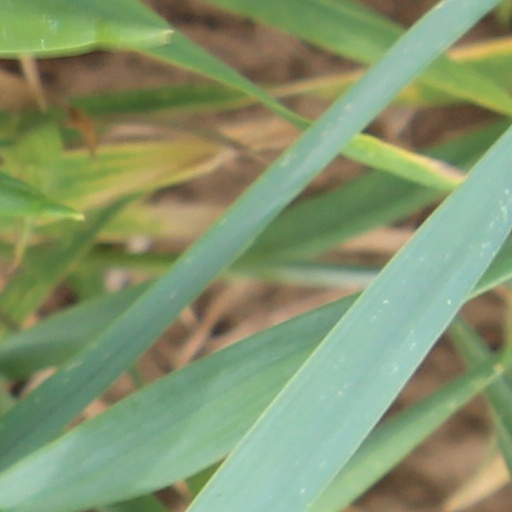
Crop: wheat